Paralyzed (Elvis Presley song)

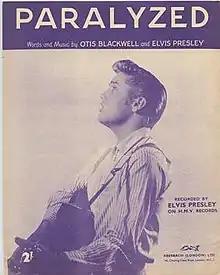
1956 UK sheet music, Aberbach, London.

"Paralyzed" reached #59 on the "Billboard" pop singles chart in 1956. The song was off of the "Elvis" album. The song was released as an EP by RCA Victor in the U.S.: "Elvis Volume 1", RCA EPA-992, which was released on October 19, 1956. The EP peaked on the "Billboard" EP Chart at #4.